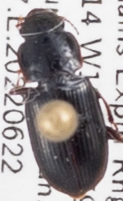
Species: Harpalus desertus
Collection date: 2022-06-22
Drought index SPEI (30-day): -0.998
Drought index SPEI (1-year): -1.466
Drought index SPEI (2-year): -1.45